Harvard-Westlake School

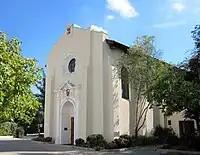
Saint Saviour's Chapel

The athletic facilities include Taper Gymnasium, used for volleyball and basketball as well as final exams; Hamilton Gymnasium, the older gymnasium still used for team practices and final exams; Copses Family Pool, an Olympic-size facility; and Ted Slavin Field for football, soccer, track & field, lacrosse, and field hockey. The school also maintains an off-campus baseball facility, the O'Malley Family Field, in Encino, California.